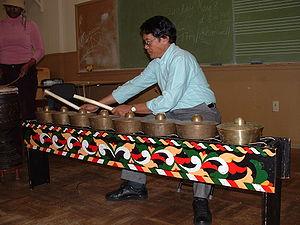
Le kulintang ou kolintang est un instrument de musique à percussion d'Asie du Sud-Est insulaire, notamment aux Philippines et en Indonésie.
La musique philippine est un métissage entre les musiques d'Europe, d'Amérique, d'Indonésie et d'éléments indigènes, à la suite de quatre siècles d'une colonisation qui ne s'est jamais souciée d'en collecter les formes.